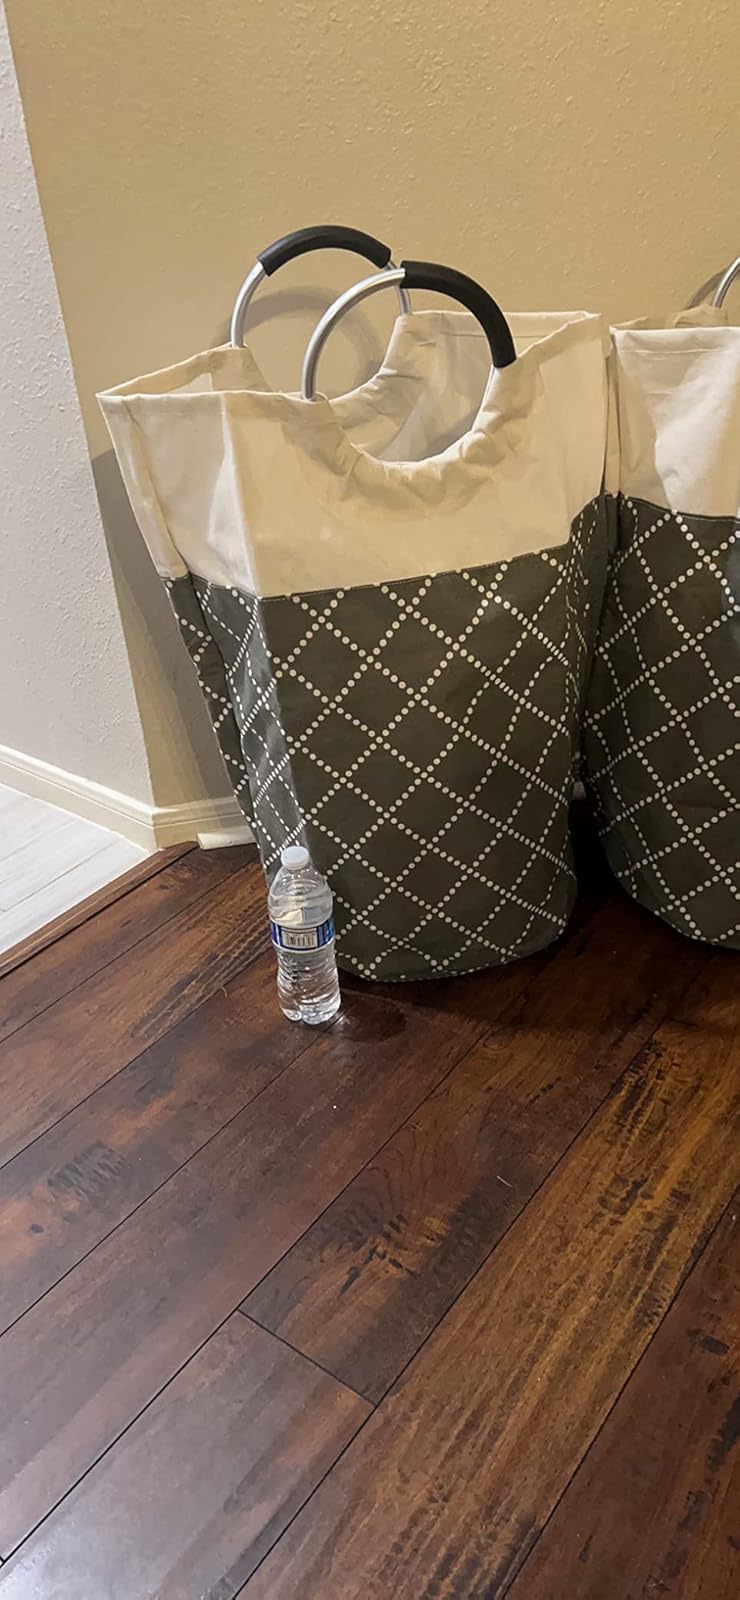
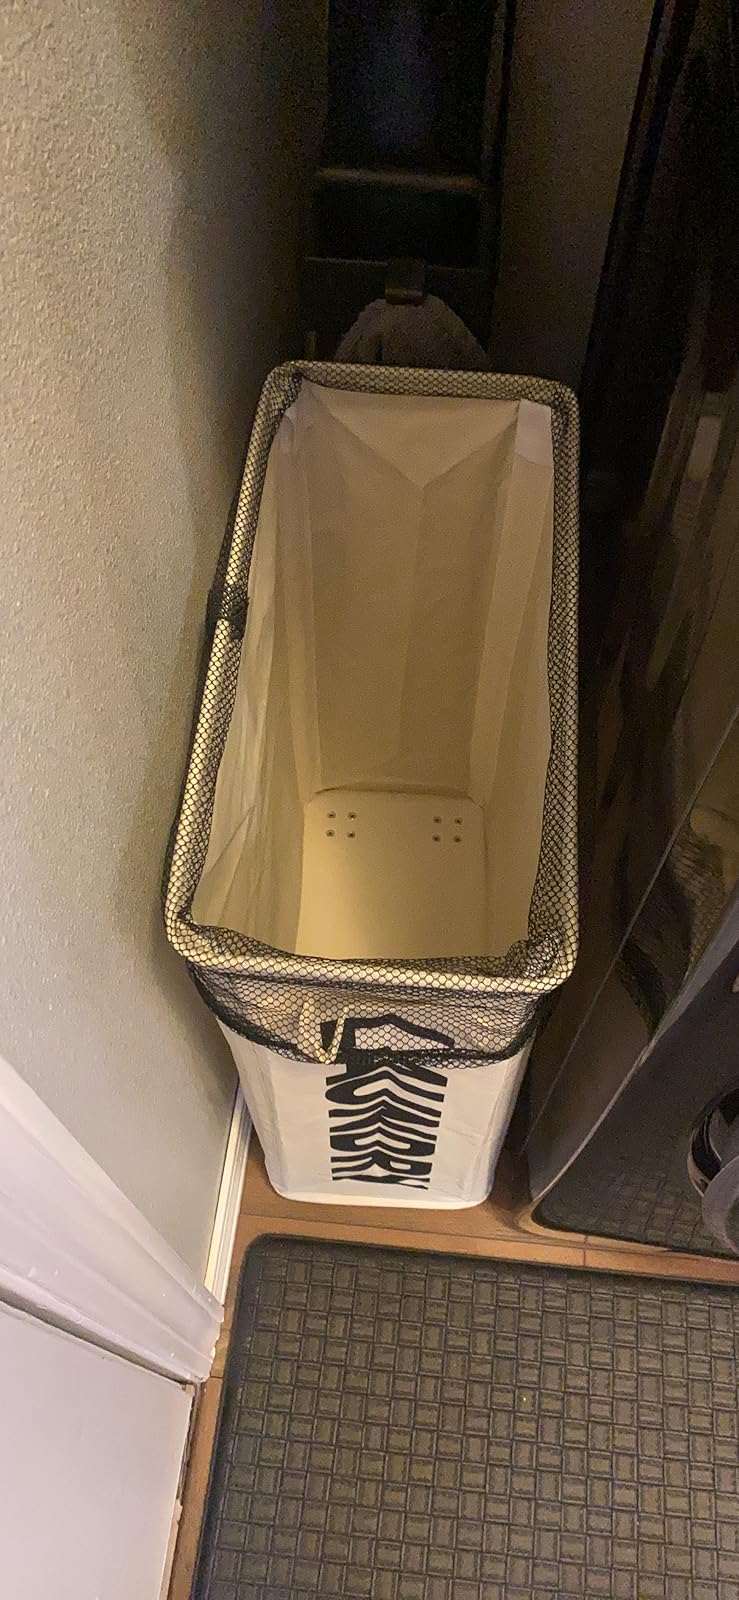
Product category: items_hamper
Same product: no